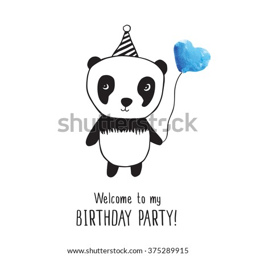
invitation to a children 's party .